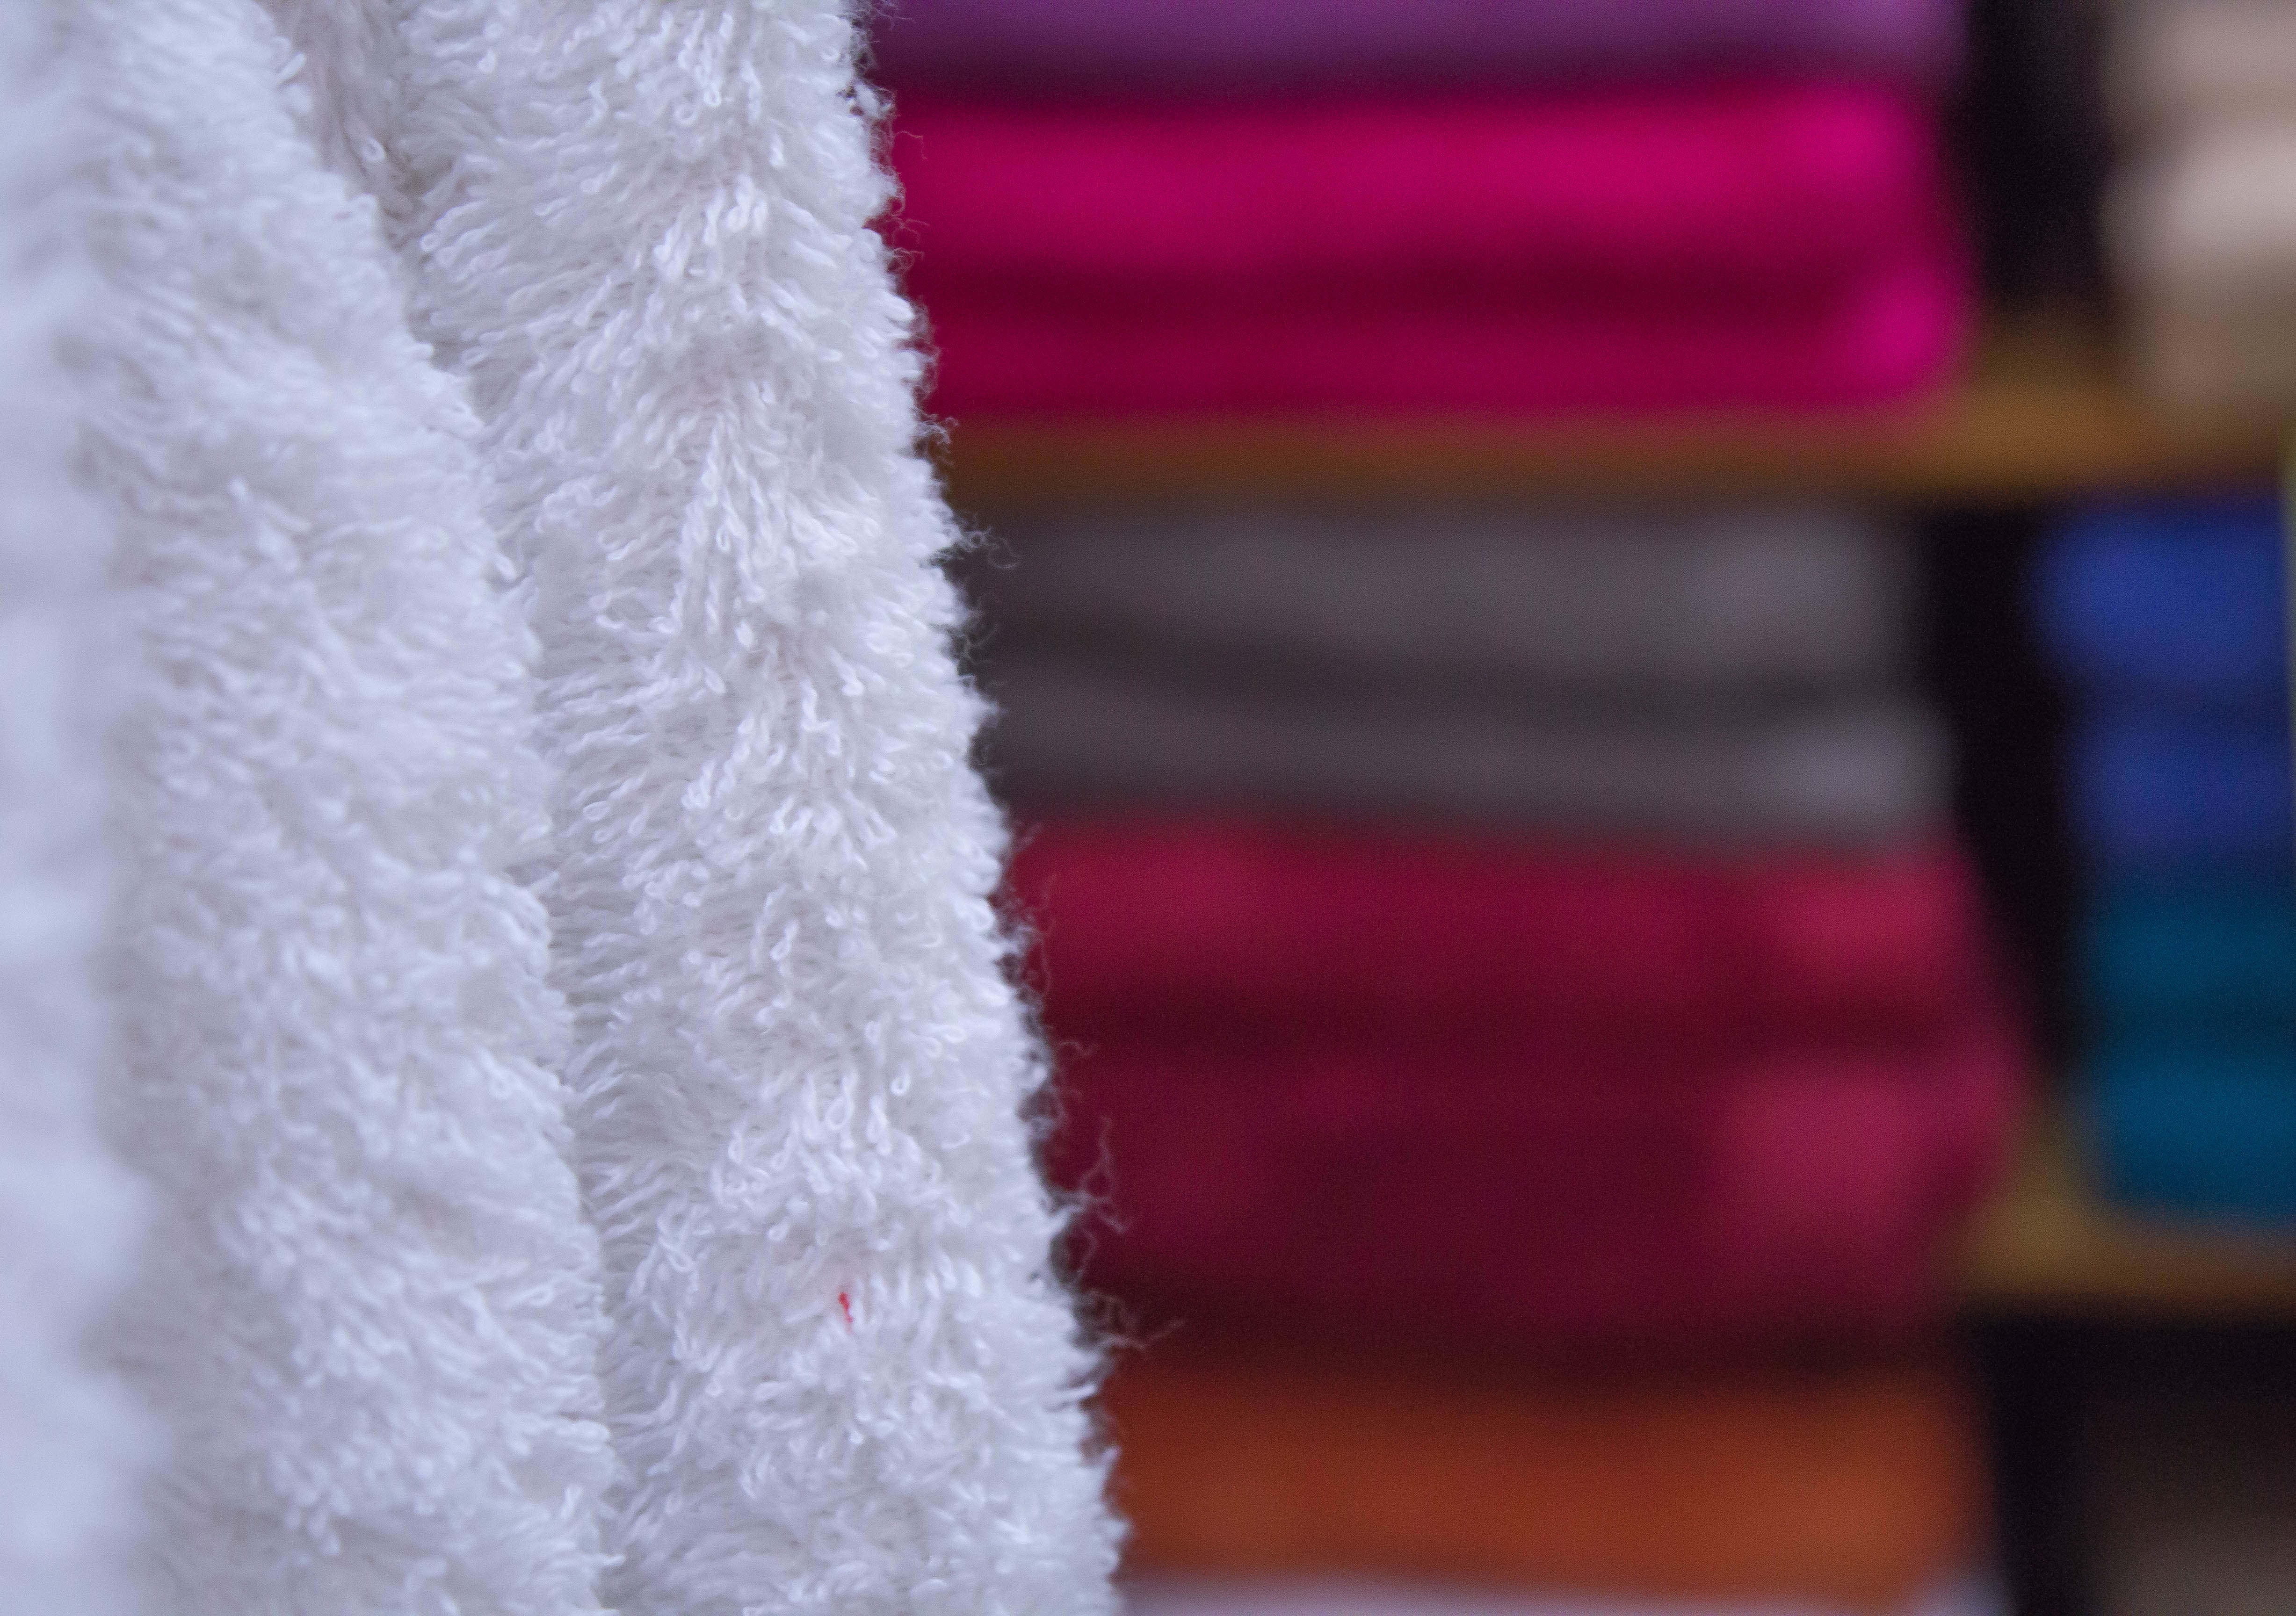
color, pink, material, thread, textile, art, fashion accessory